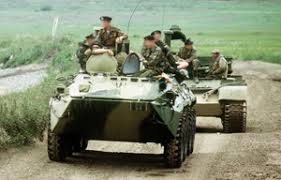
Label: BTR-70